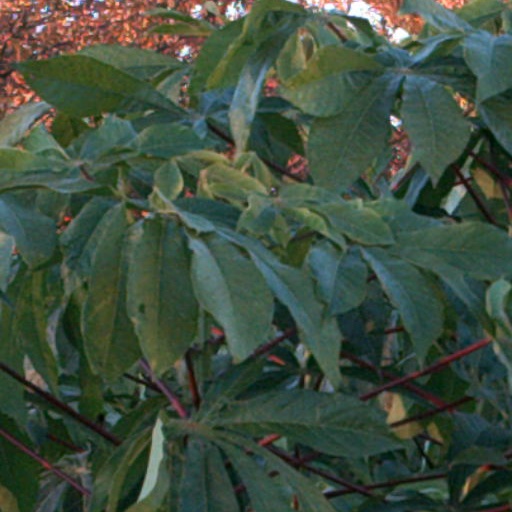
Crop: cassava